Cracked tooth syndrome

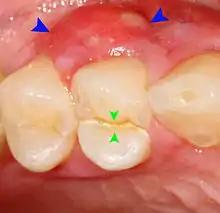
Crack (vertical fracture) of tooth and root #1.4 (green arrows) splitting it in two even pieces which has caused a lateral periodontal abscess (blue arrows).

CTS is typically characterized by pain when releasing biting pressure on an object. This is because when biting down the segments are usually moving apart and thereby reducing the pressure in the nerves in the dentin of the tooth. When the bite is released the "segments" snap back together sharply increasing the pressure in the intradentin nerves causing pain. The pain is often inconsistent, and frequently hard to reproduce. Pain associated with CTS has been reported to occur more commonly on biting, rather than on release of pressure after biting. If untreated, CTS can lead to severe pain, possible pulpal death, abscess, and even the loss of the tooth.